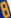
Number: 8